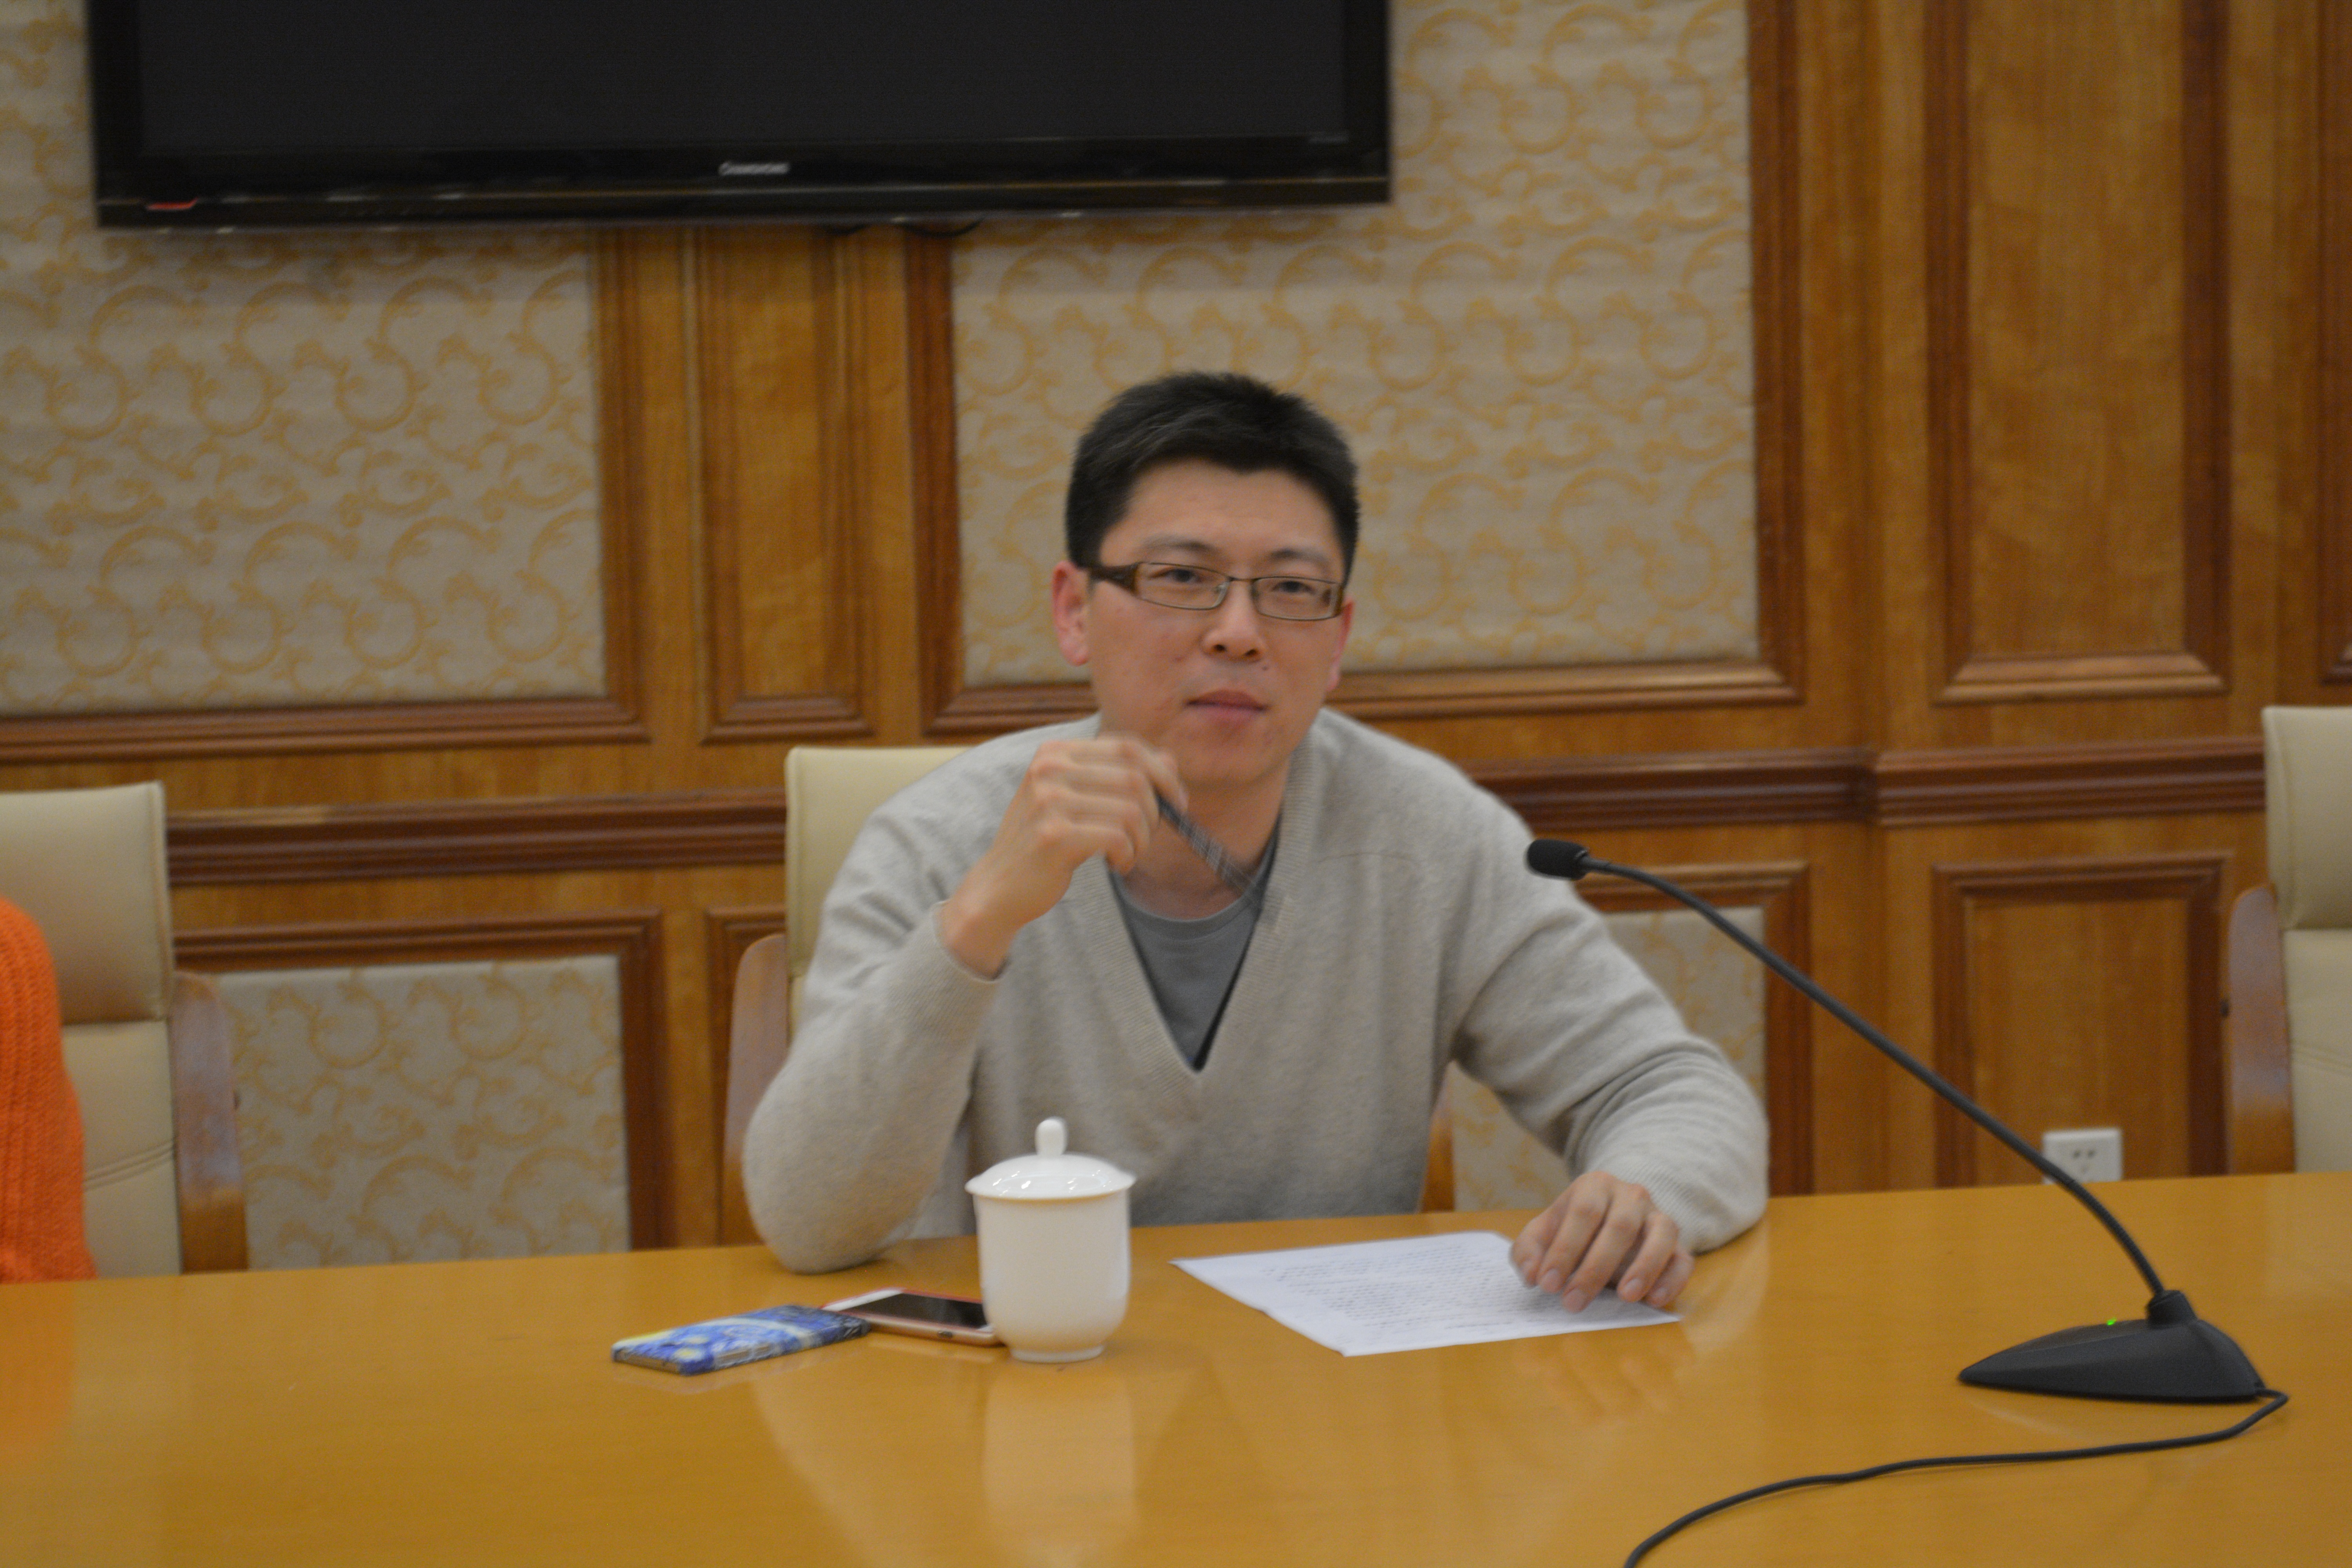
writing, person, speech, lecture, human positions